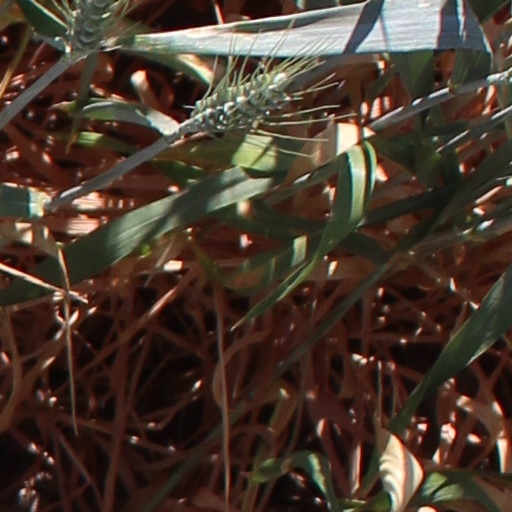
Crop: wheat